DC101 Chili Cook-Off

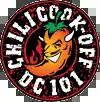
Logo of the DC101 Chili Cook-Off

The DC101 Chili Cook-Off was an annual rock concert sponsored by Washington, D.C. / Baltimore, Maryland radio station WWDC (FM). Proceeds from the concert, traditionally held in Washington, D.C., in mid-to-late May, were donated to the National Capital Area chapter of the National Kidney Foundation. The name originates from the chili competition that used to occur during the event. Unlike what the name implies, some later events did not actually offer any chili, though in 2013 chili was offered in three different booths.